LED art

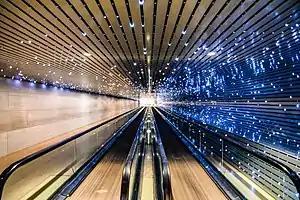
"Multiverse", a 2008 LED artwork by Leo Villareal

LED art is a form of light art constructed from light-emitting diodes. LEDs (light emitting diodes) are very inexpensive to purchase and have become a new way to make street art. Many artists who use LEDs are guerrilla artists, incorporating LEDs to produce temporary pieces in public places. LEDs may be used in installation art, sculptural pieces and interactive artworks.